Conservation development

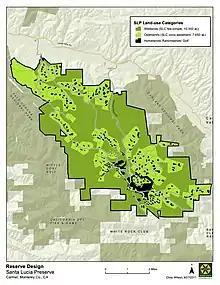
This map of Santa Lucia Preserve, a conservation community in California, depicts which portions are protected by conservation covenants.

A conservation community (or conservation development) is a real estate and conservation hybrid model of land development, consisting of both protected areas and human settlements, with the primary goal of saving large parcels of land from ecological degradation. This land can be forested land, agricultural land, ranch land, or any other type of land that needs protecting from high-impact development. This model is contrasted from other protected area models by integrating human communities within nature, rather than relocating them outside, and as such falls under the IUCN's Category V protected area designation.